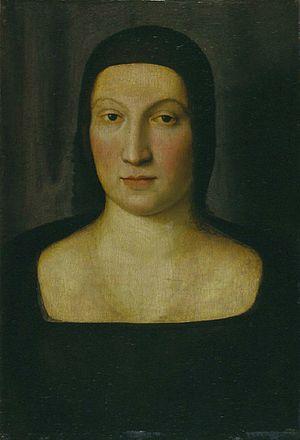
Le Portrait d'Emilia Pia de Montefeltro est une peinture à l'huile sur bois de 58 × 36 cm, datant de 1504-1505 environ, du peintre Raphaël, conservée au Baltimore Museum of Art à Baltimore.
Cette page liste des œuvres de Raffaello Sanzio, plus connu sous le nom de Raphaël, peintre et architecte italien de la Renaissance. Il est aussi appelé Raffaello Santi, Raffaello da Urbino, Raffaello Sanzio da Urbino.